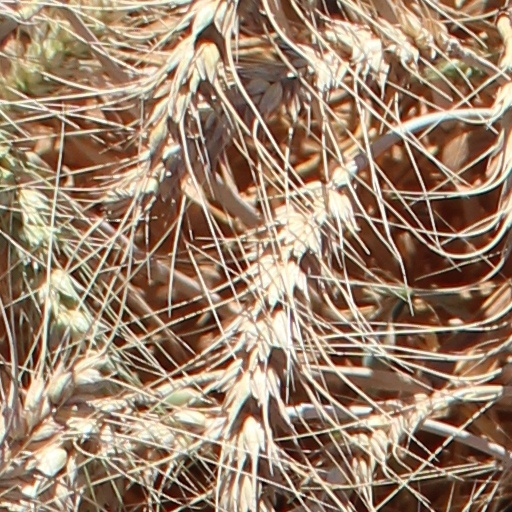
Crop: wheat